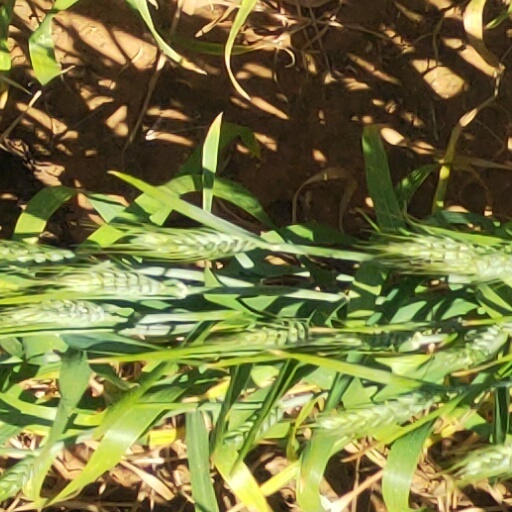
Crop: wheat